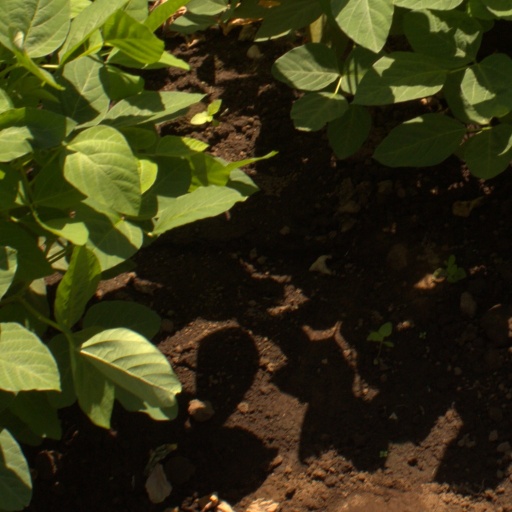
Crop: soybean